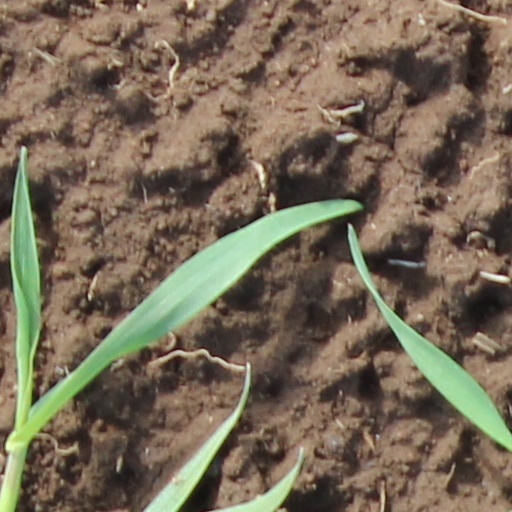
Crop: wheat